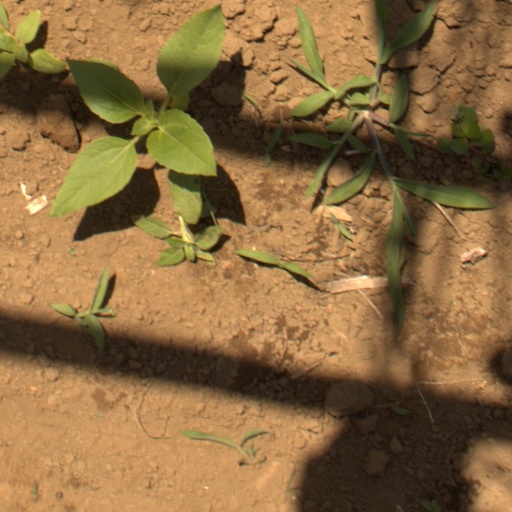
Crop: Jerusalem artichoke